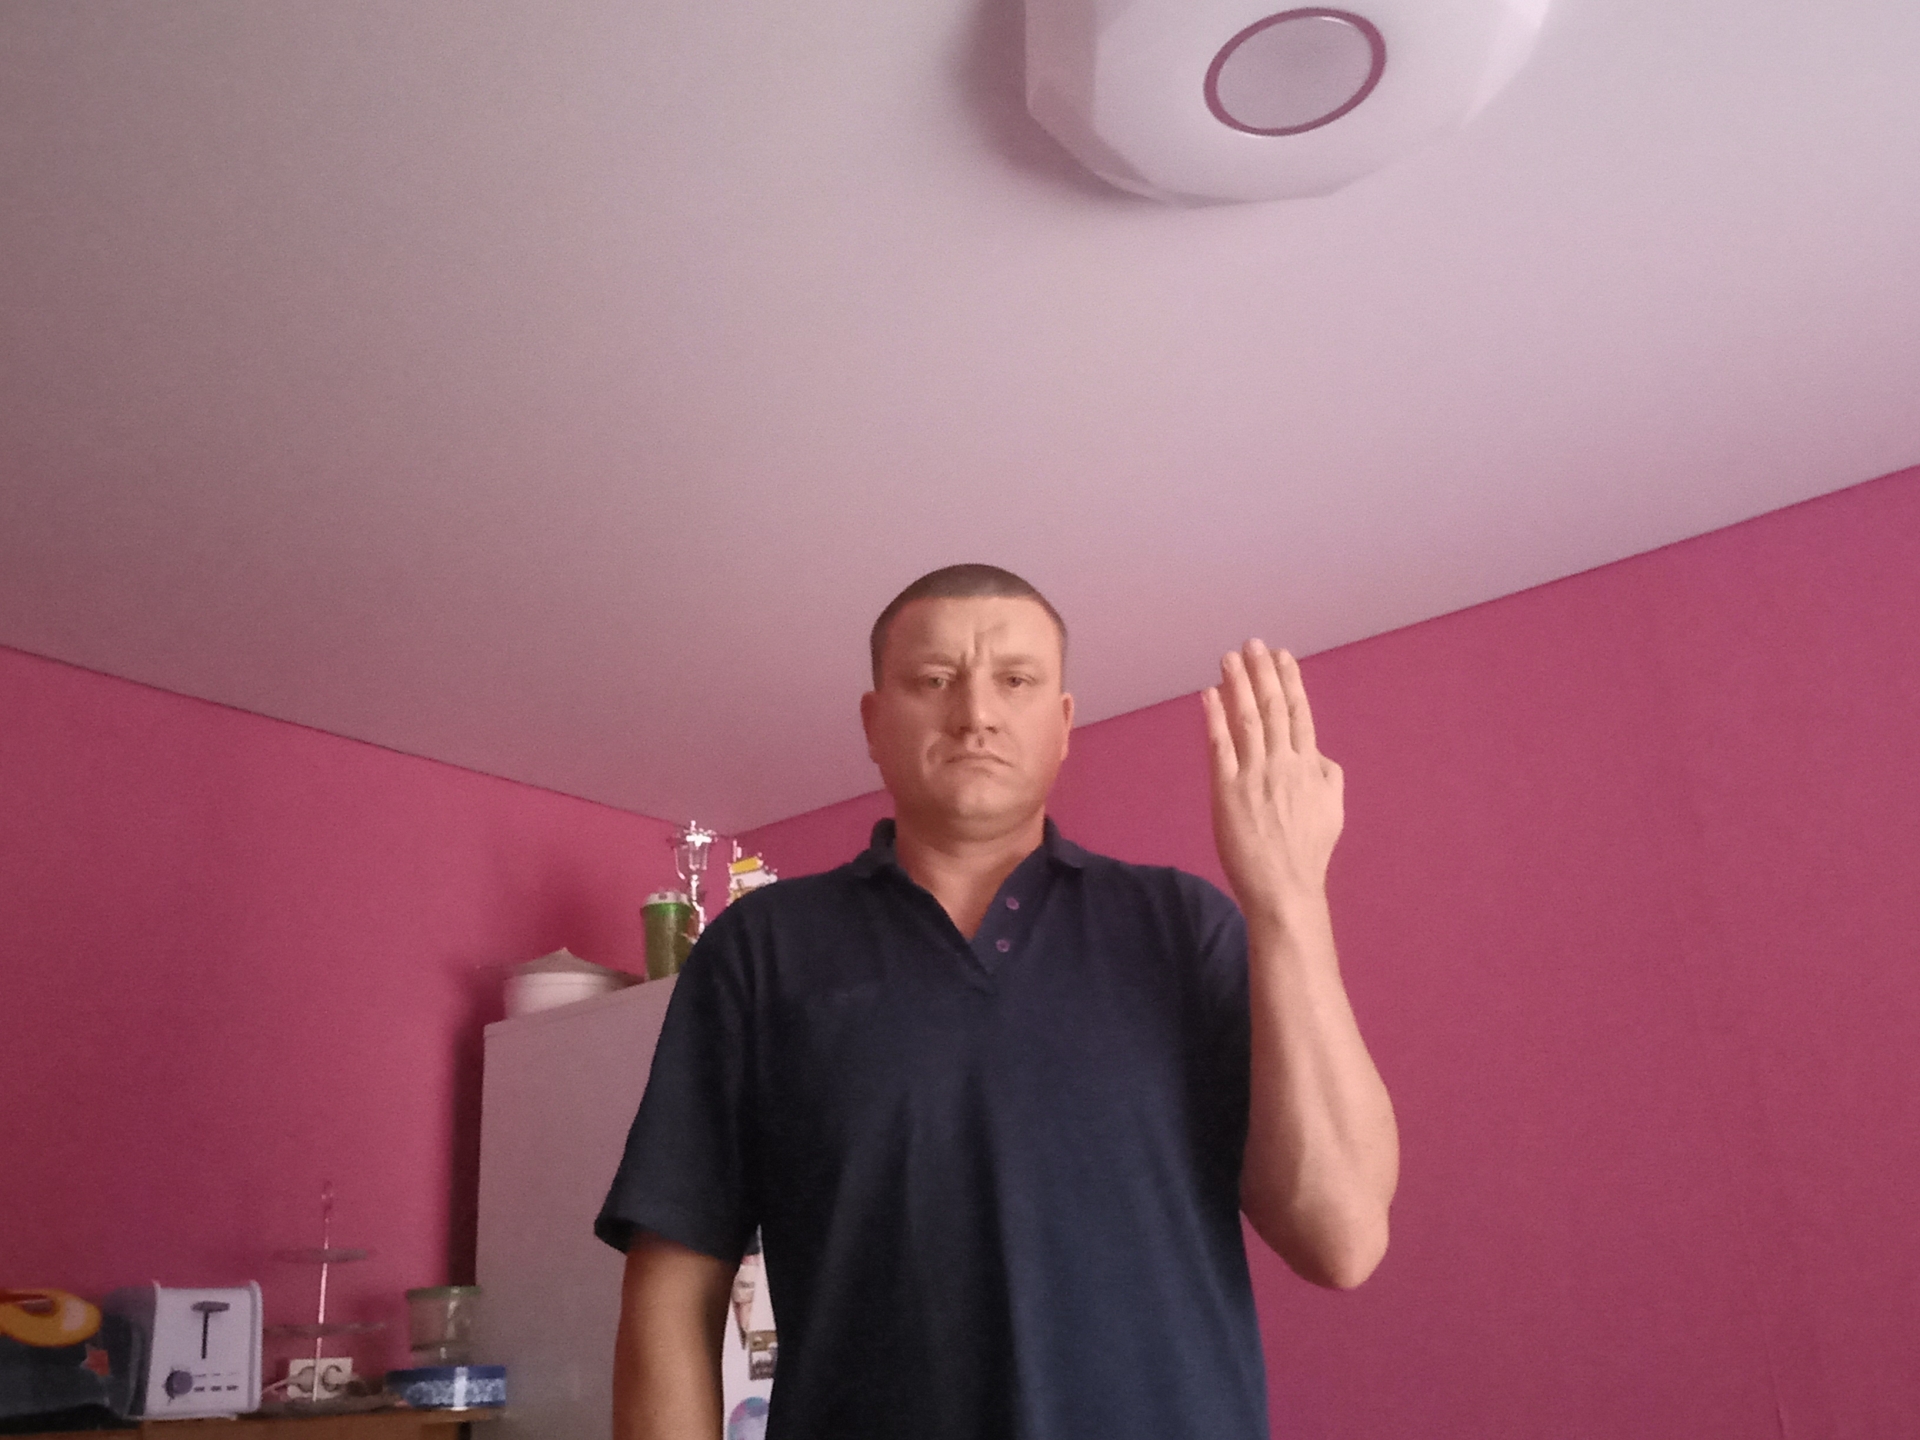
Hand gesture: stop_inverted